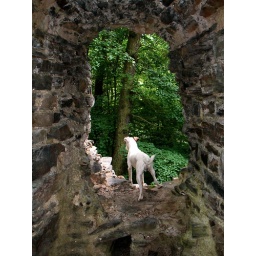
Picasso v okne zboreneho hradu. // Picasso in the window of a castle ruin.